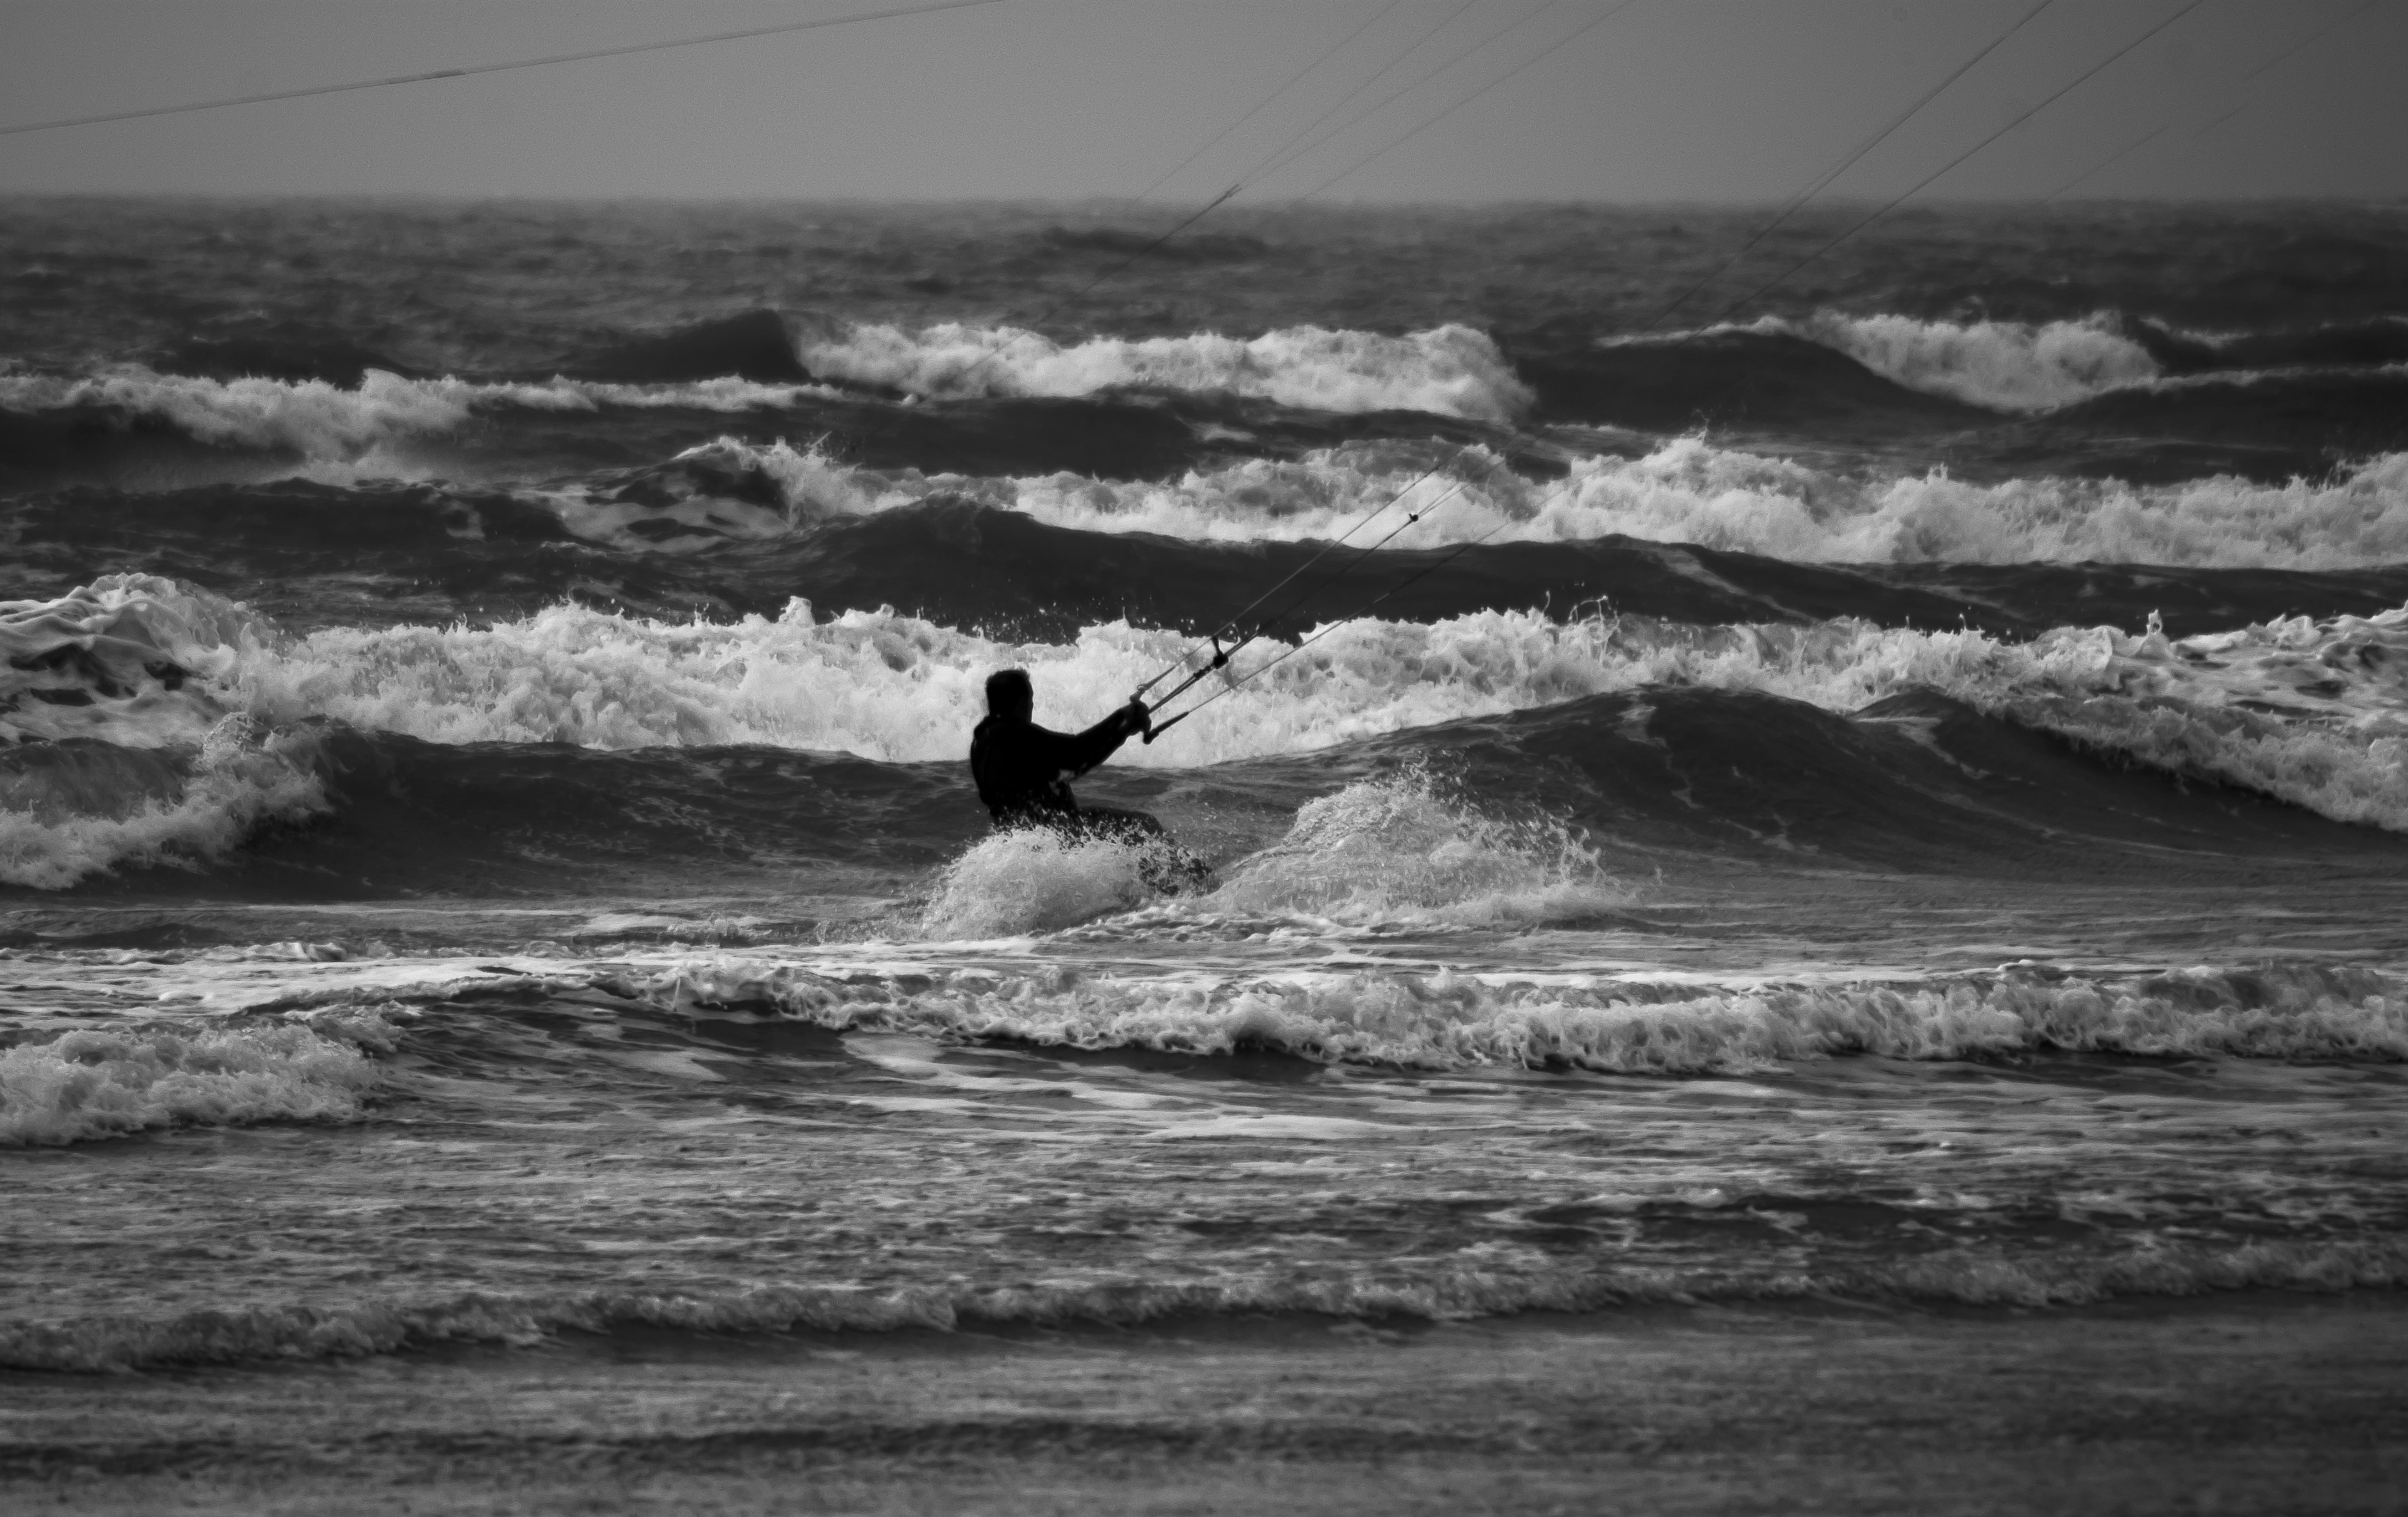
sea, coast, ocean, black and white, white, shore, wave, surfing, paddle, surfboard, black, monochrome, waves, sports, water sports, water sport, kite surfer, monochrome photography, wind wave, boardsport, surfing equipment and supplies, surface water sports